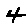
Label: 4